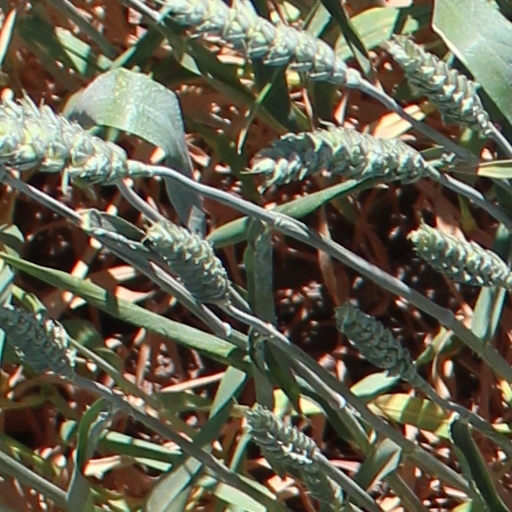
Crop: wheat